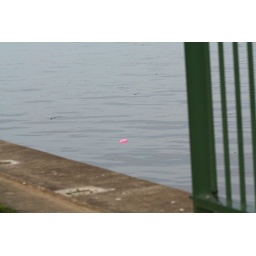
someone lost 4 pink Peeps in the river during the Great steamboat race